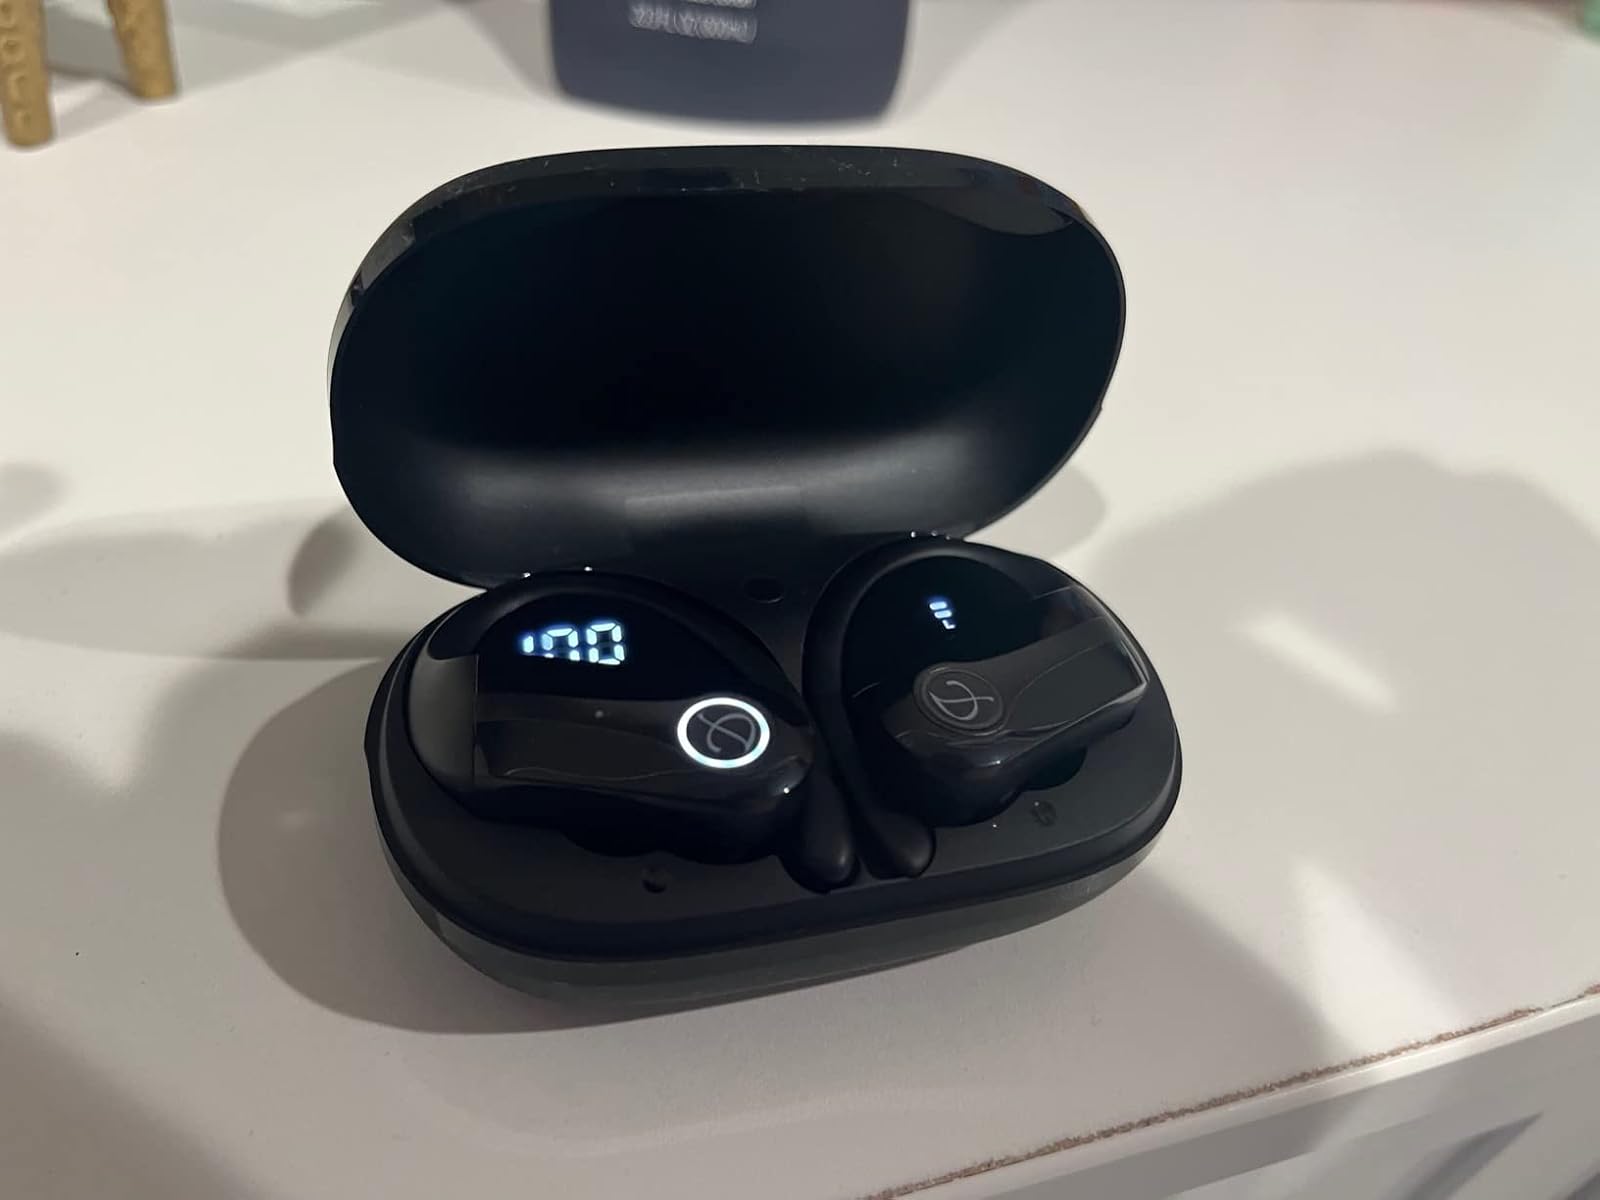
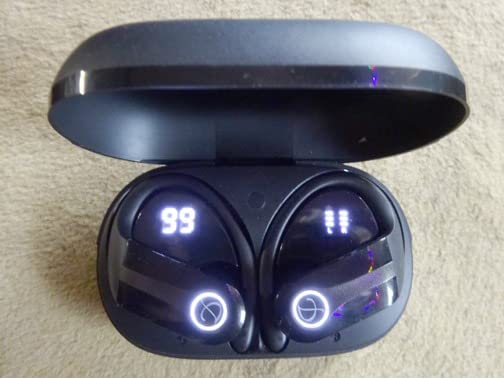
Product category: earbuds
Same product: yes